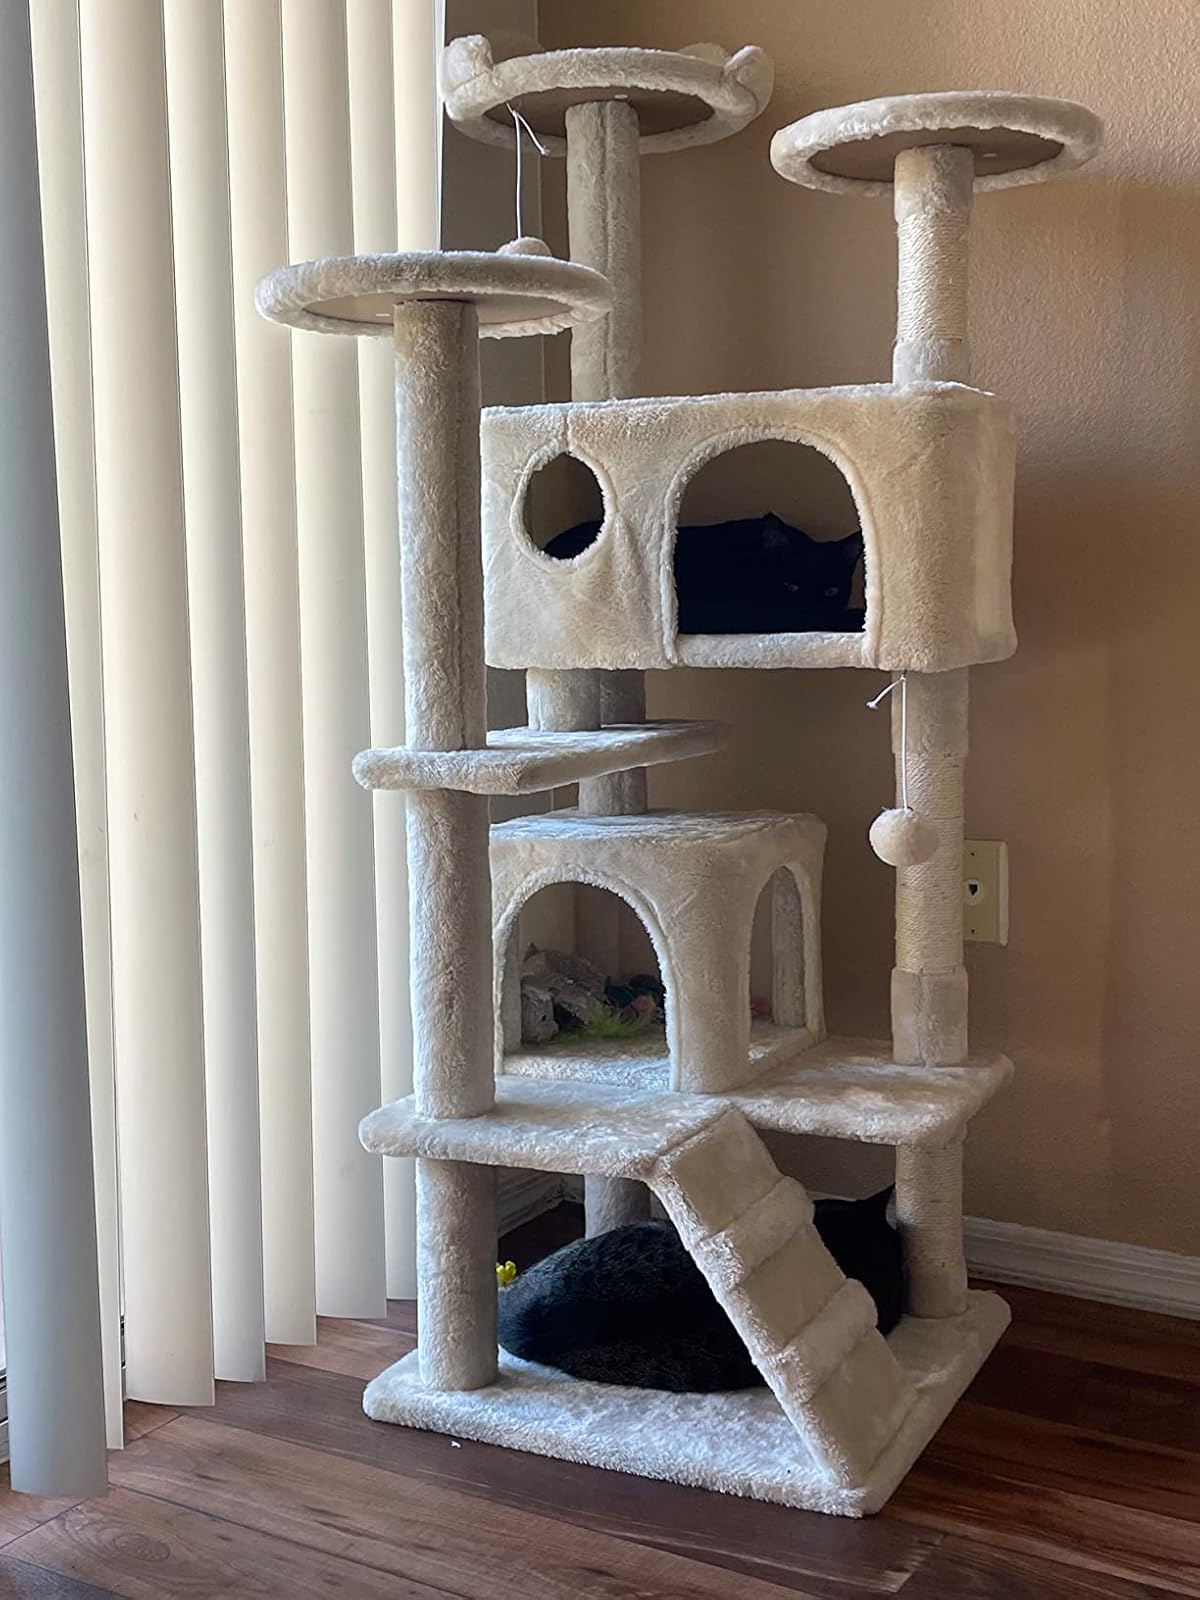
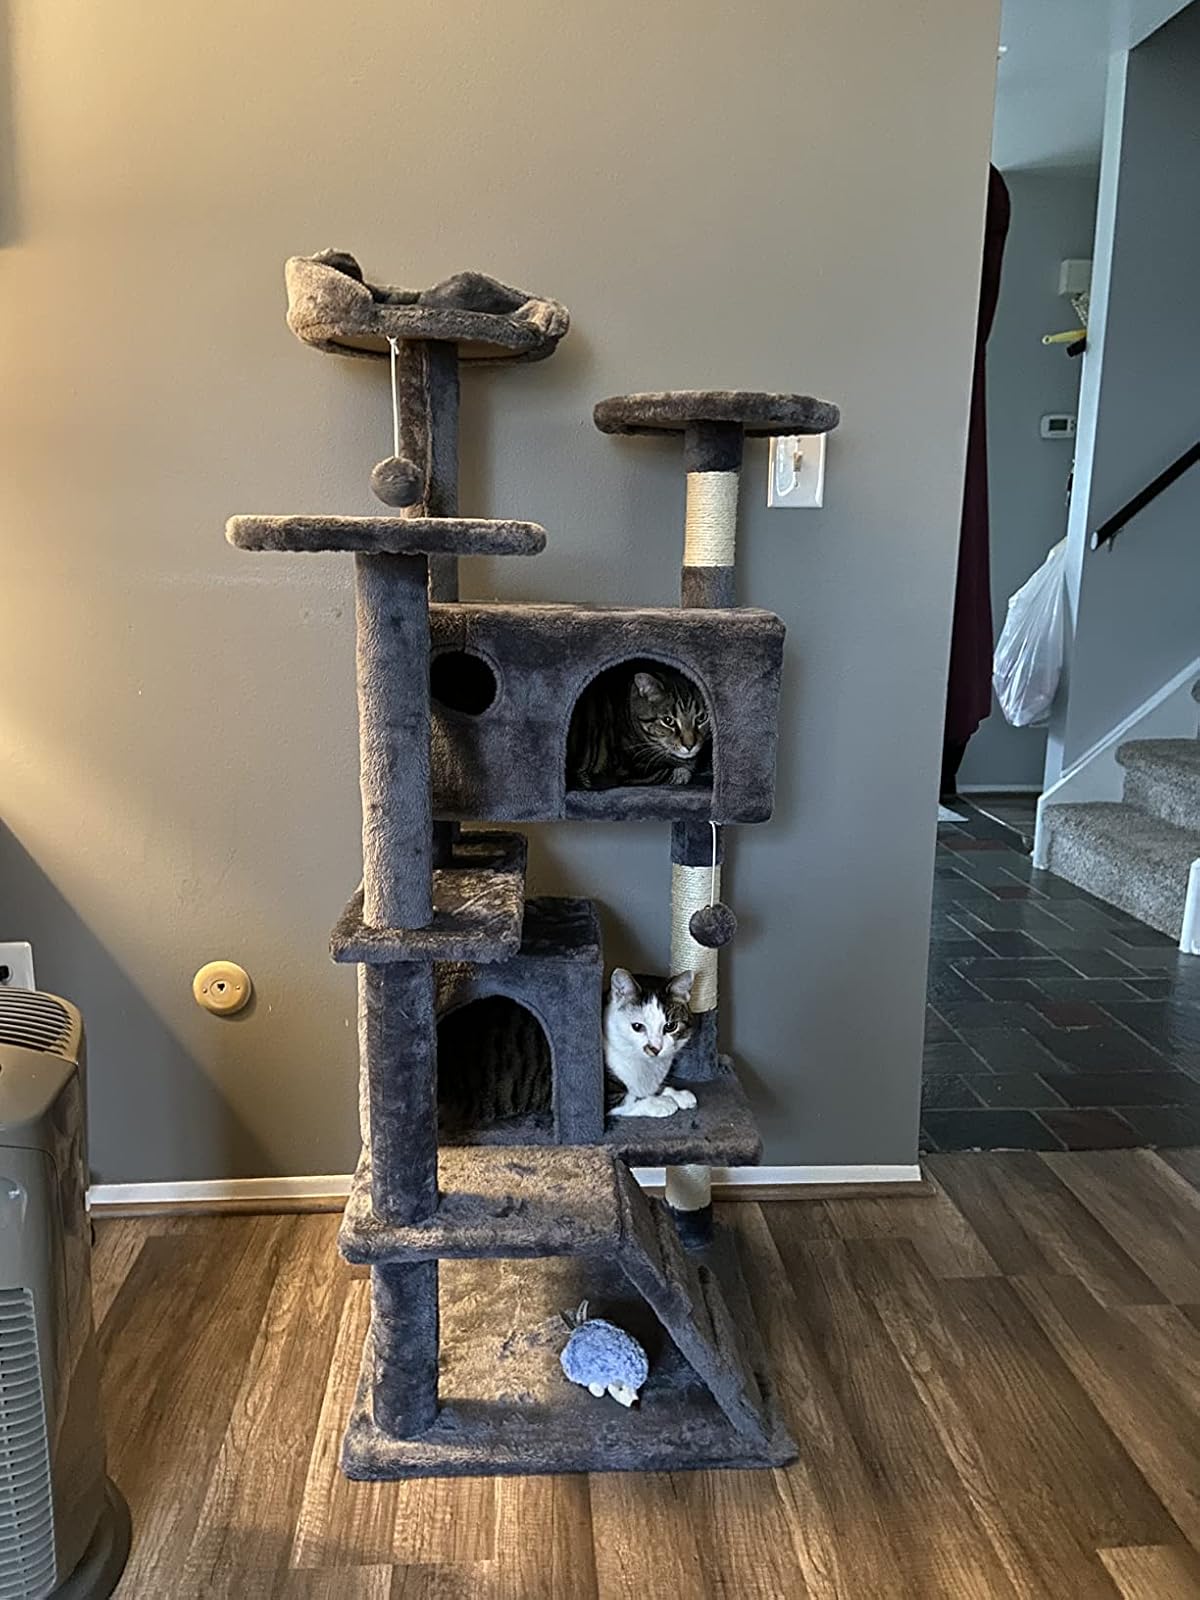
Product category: items_cat tree
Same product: no